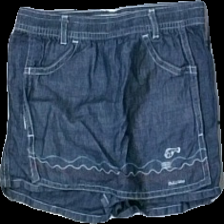
View: front
Type: Skirt
Category: Children
Brand: Not in the list
Brand text on label: Lego wear
Colors: Blue
Material: 100% Cotton
Pattern: Embroidered
Cut: None
Size: 92
Season: All
Price range: 50-100
Recommended usage: Reuse
Description: jean skirt with embroidery